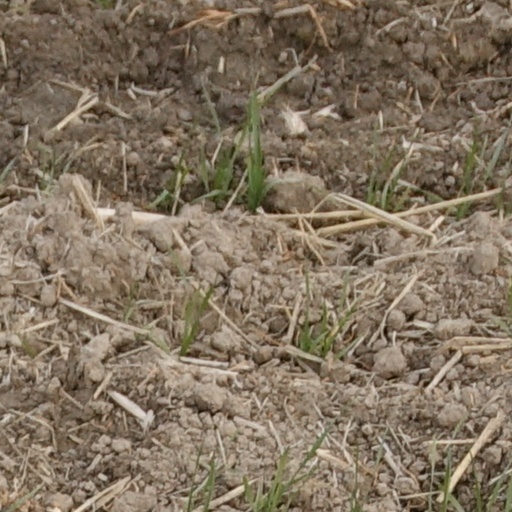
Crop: wheat